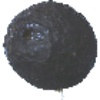
Label: Avocado ripe 1